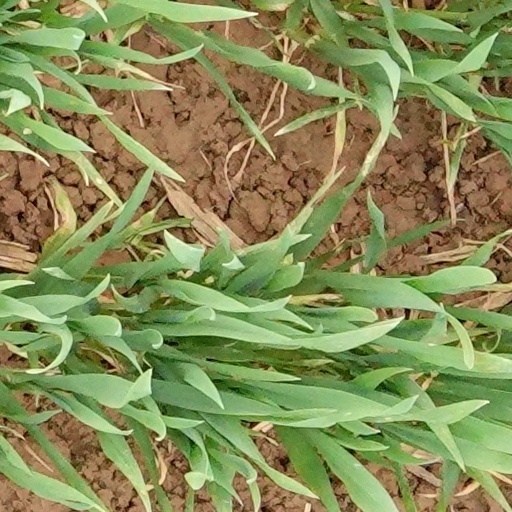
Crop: wheat